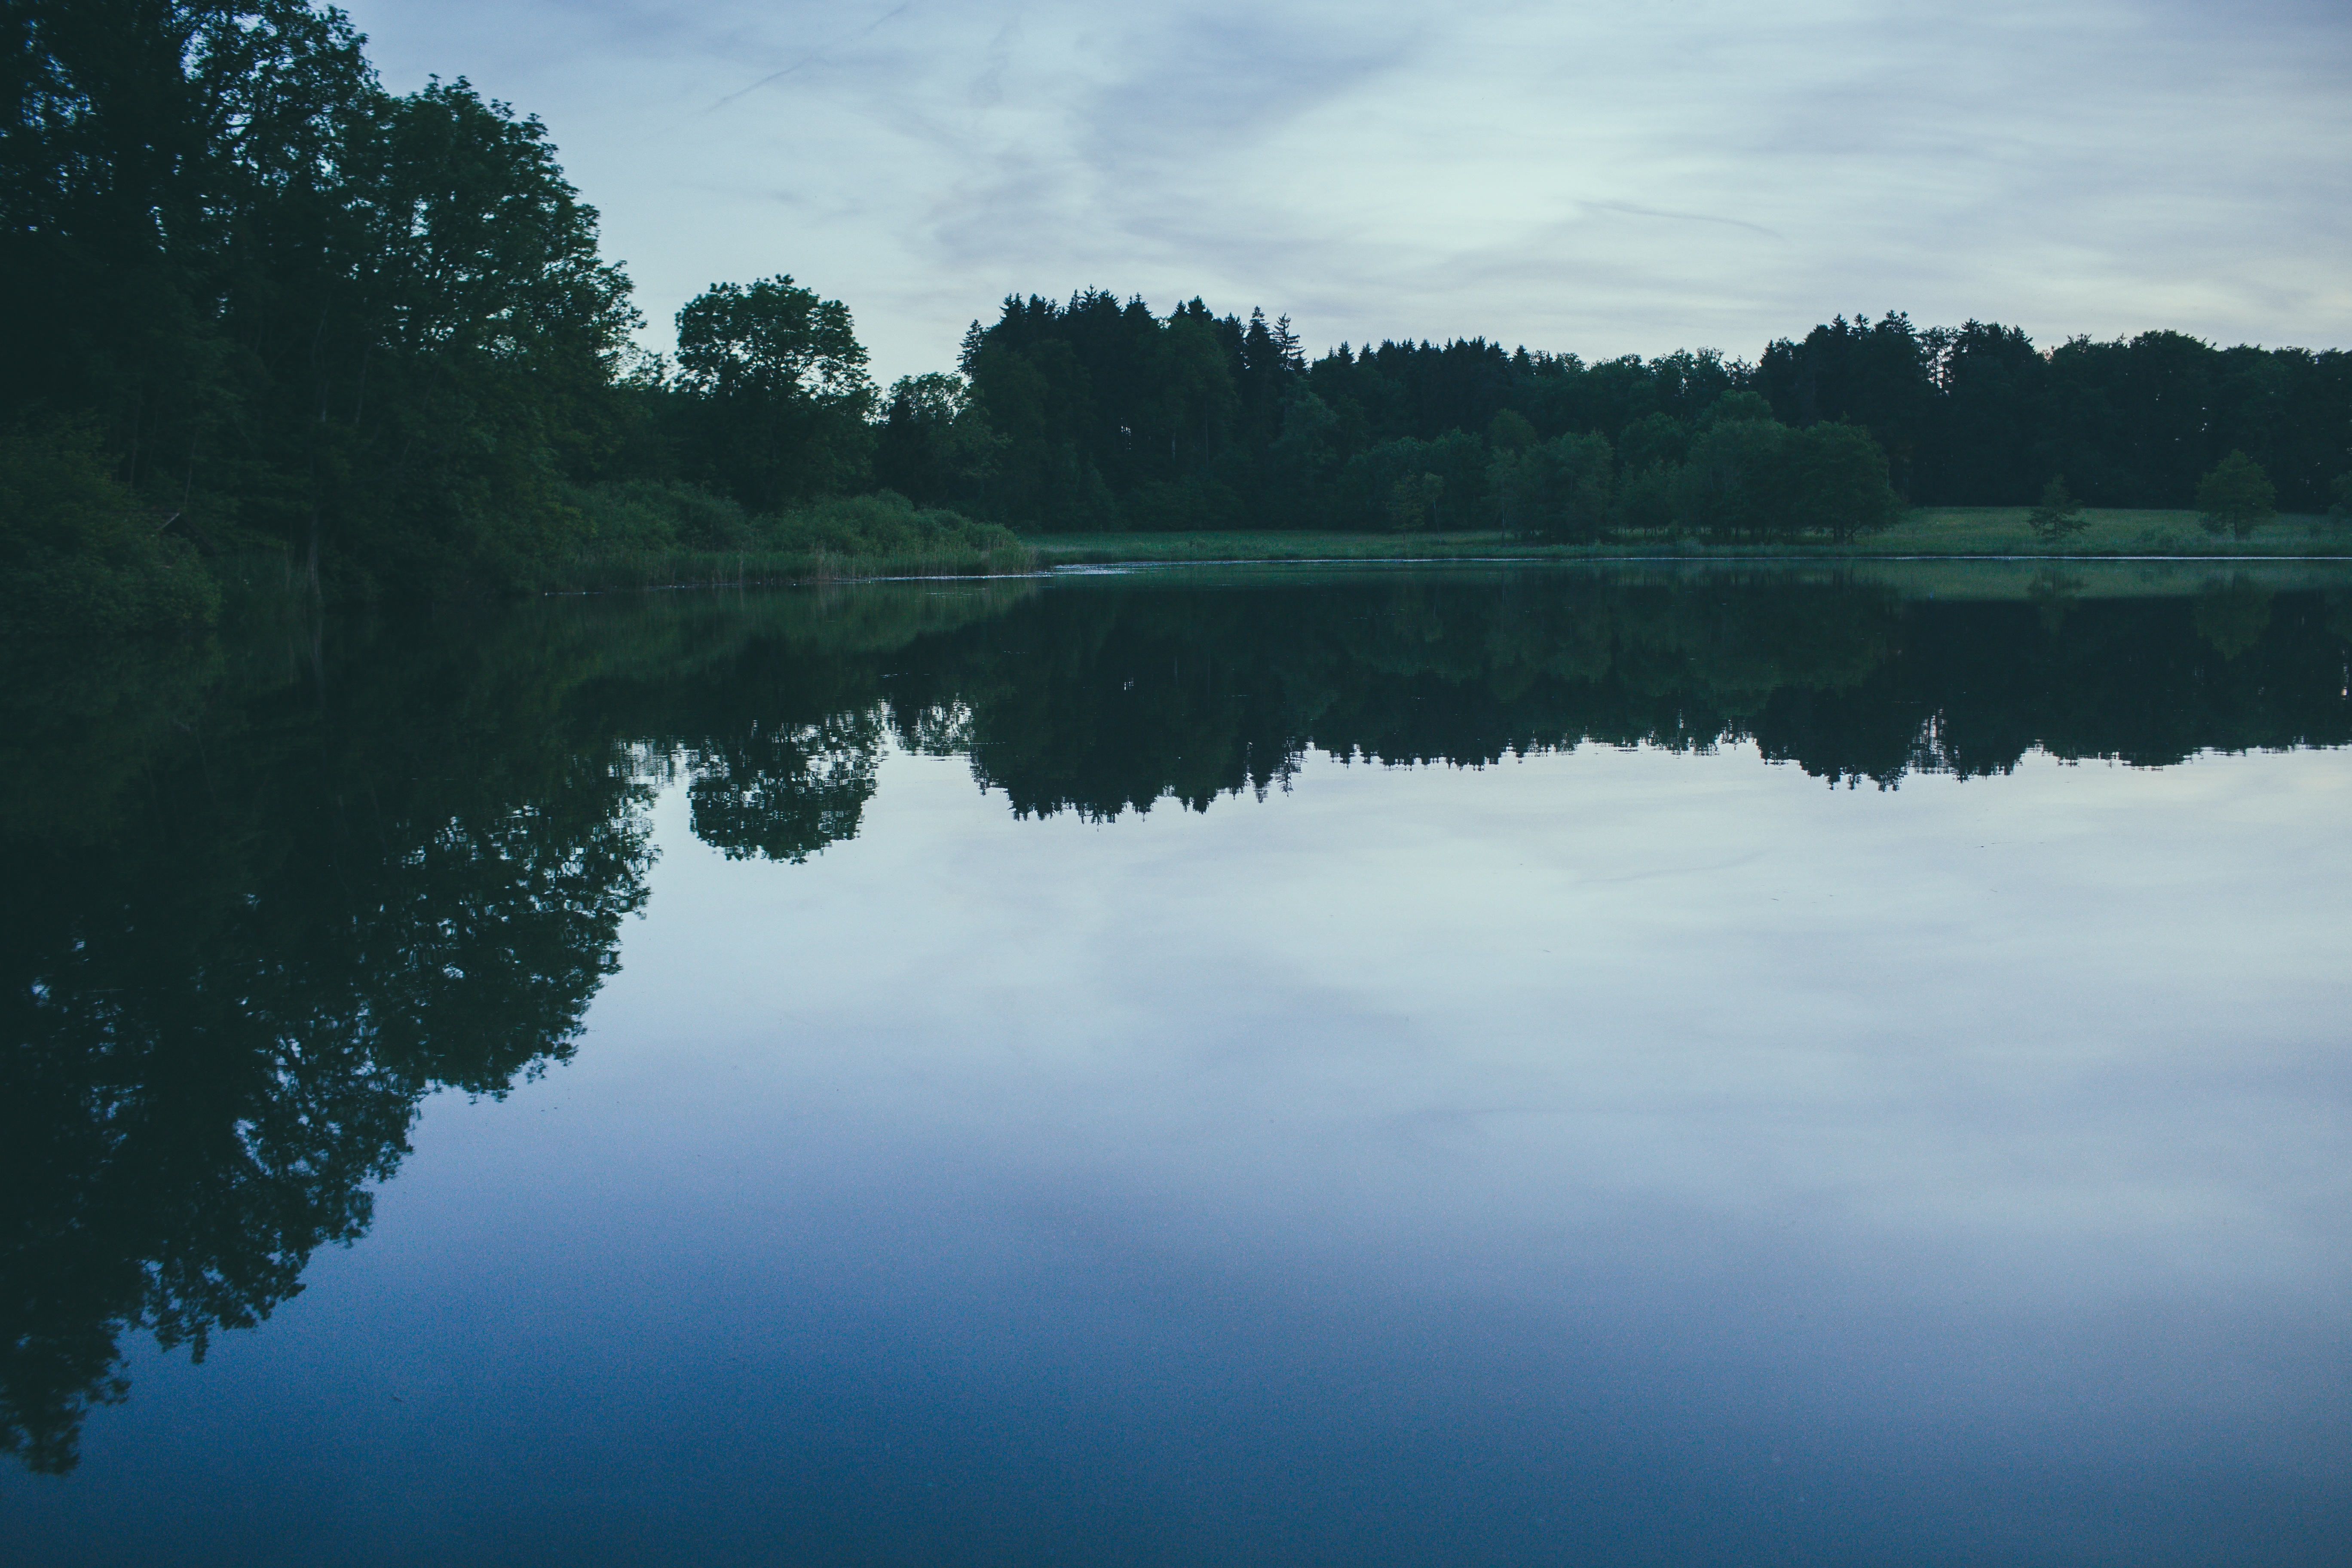
landscape, tree, water, nature, outdoor, cloud, sky, mist, sunlight, morning, lake, dawn, river, dusk, pond, idyllic, reflection, tranquil, scenic, smooth, calm, reservoir, body of water, ecology, trees, vegetation, loch, glassy, atmospheric phenomenon